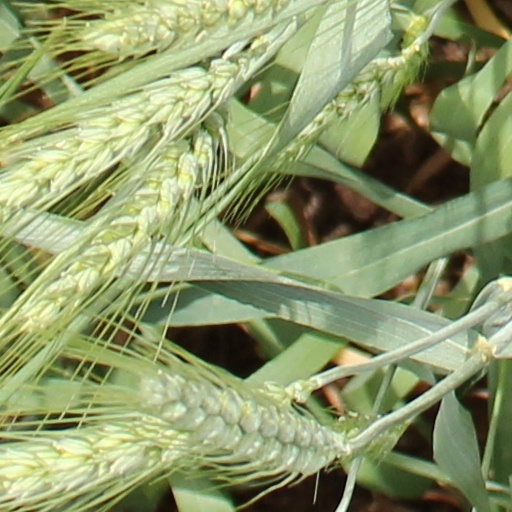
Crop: wheat